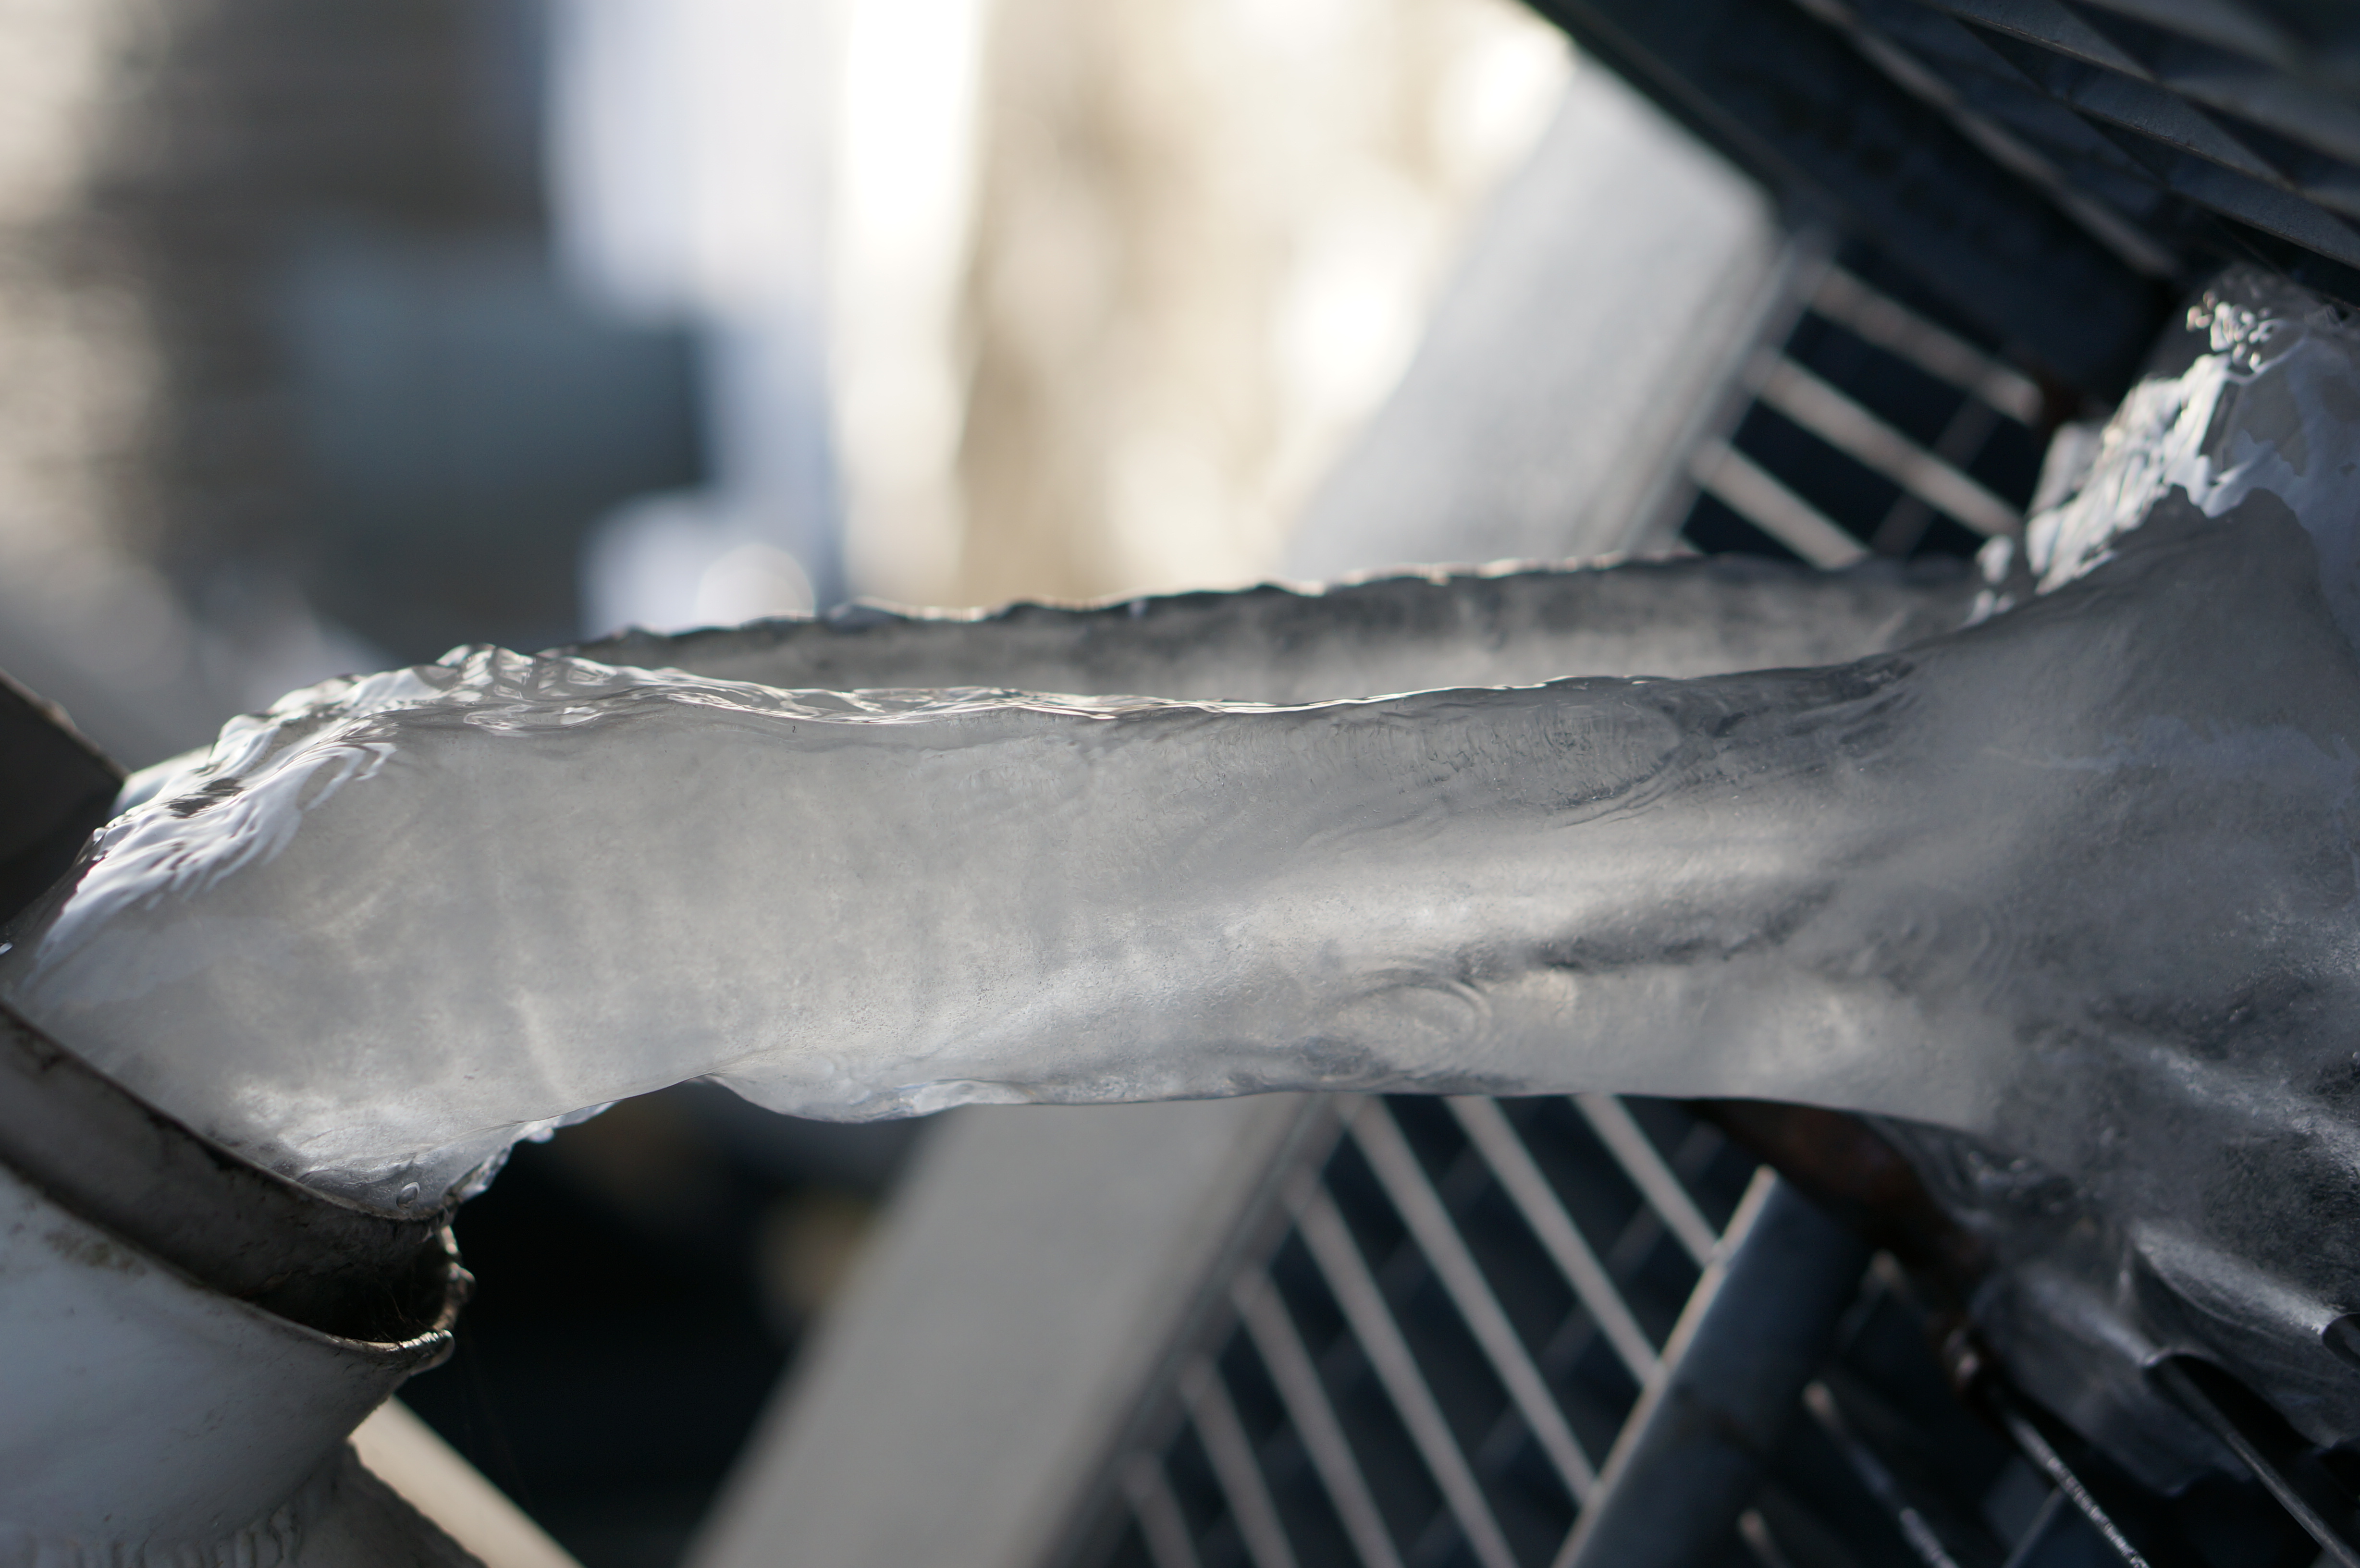
hand, snow, winter, wing, bokeh, white, leg, ice, black, monochrome, arm, material, tire, close up, sculpture, 2014, 50mm, germany, deutschland, berlin, sony, bokehlicious, nex, nex6, lenstagged, steffenzahn, sonye1850mmoss, freezing, automotive tire